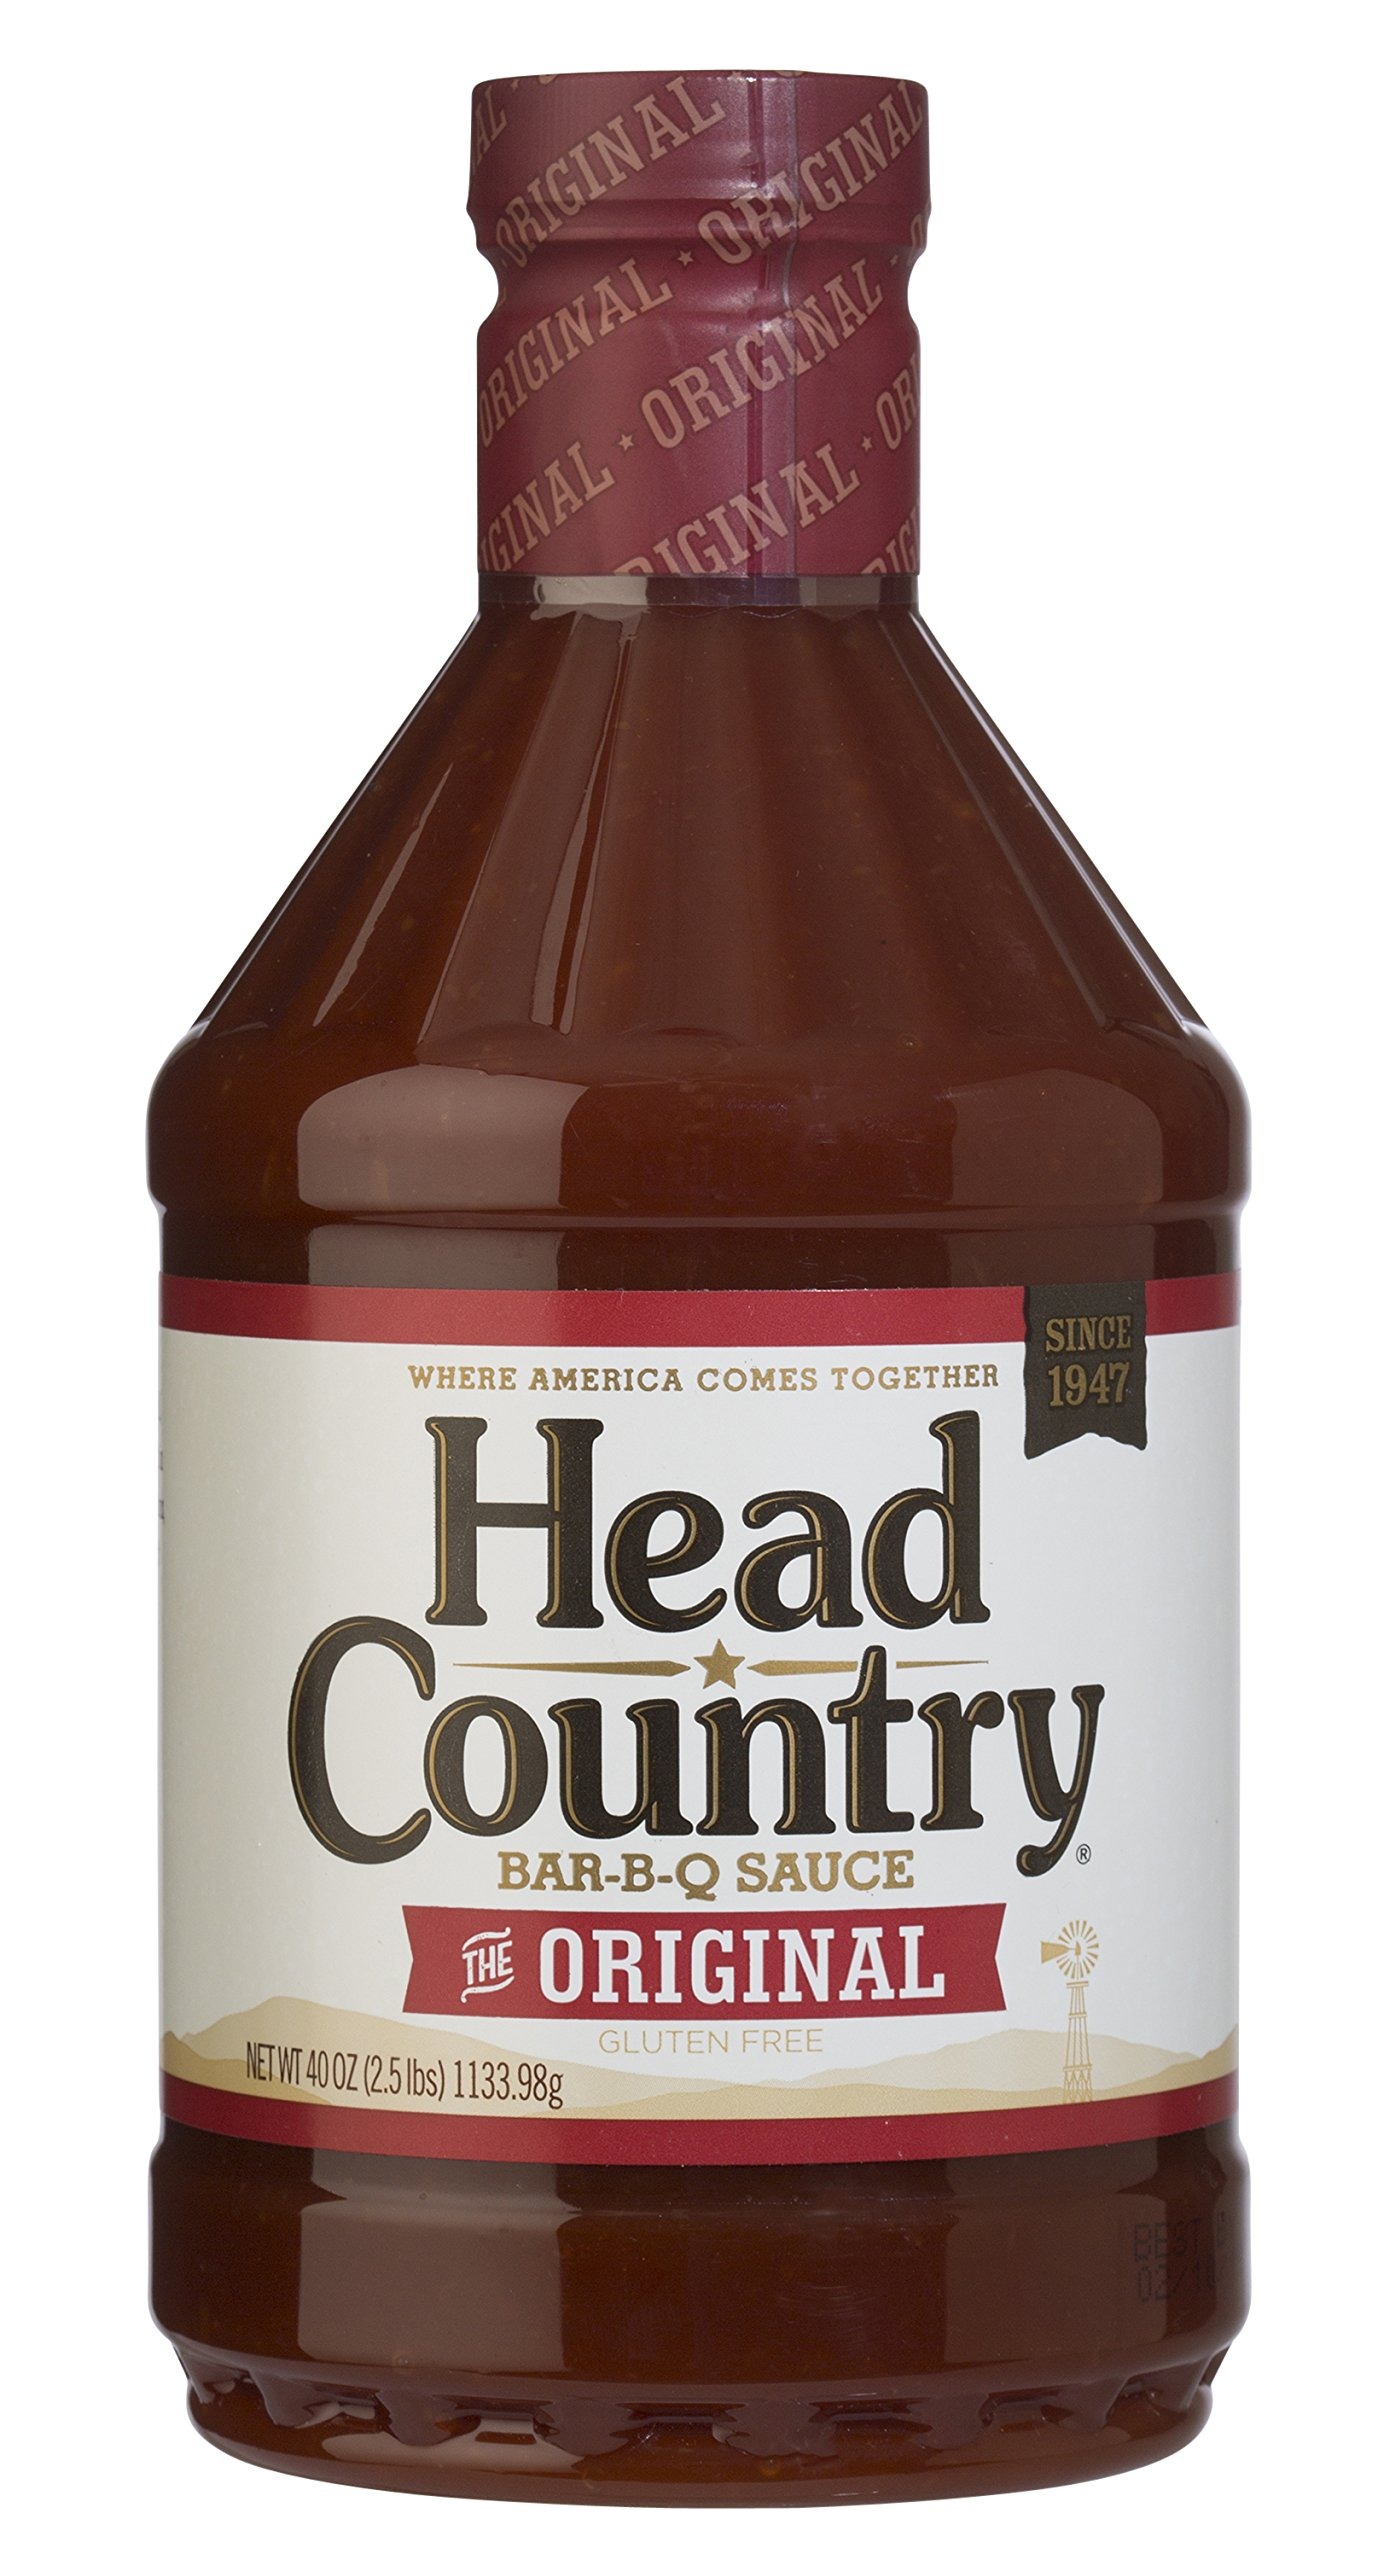
Item Name: Head Country Bar-B-Q Sauce, Original | Soy Free, Gluten Free Barbecue Sauce With No Added Preservatives | Sweet & Savory Championship BBQ Sauce For Chicken, Pork, Ribs & Burgers | 40 Ounce, Pack of 12
Bullet Point 1: World Famous Head Country BBQ Sauce. This is the original ranchhouse recipe sauce from over 50 years ago.
Bullet Point 2: A tried-and-true classic that celebrates the well-balanced blend of sweet, spice, and savory.
Bullet Point 3: This rich blend of flavors capture the spirit of what Bar-B-Q stands for - family, friends, and food.
Bullet Point 4: Our sauce ingredients contain no glutens, or allergens.
Value: 480.0
Unit: Ounce

Price: 5.98